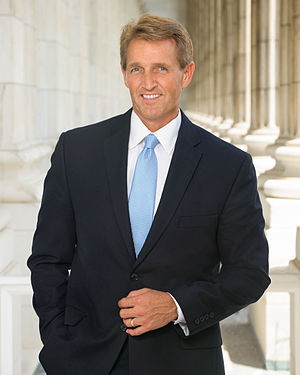
Jeff Flake
Jeffry Lane "Jeff" Flake er en amerikansk republikansk politiker. Han var medlem af USA's senat valgt i Arizona fra 2013 indtil 2019. Han var medlem af Repræsentanternes Hus i perioden 2001–2013.